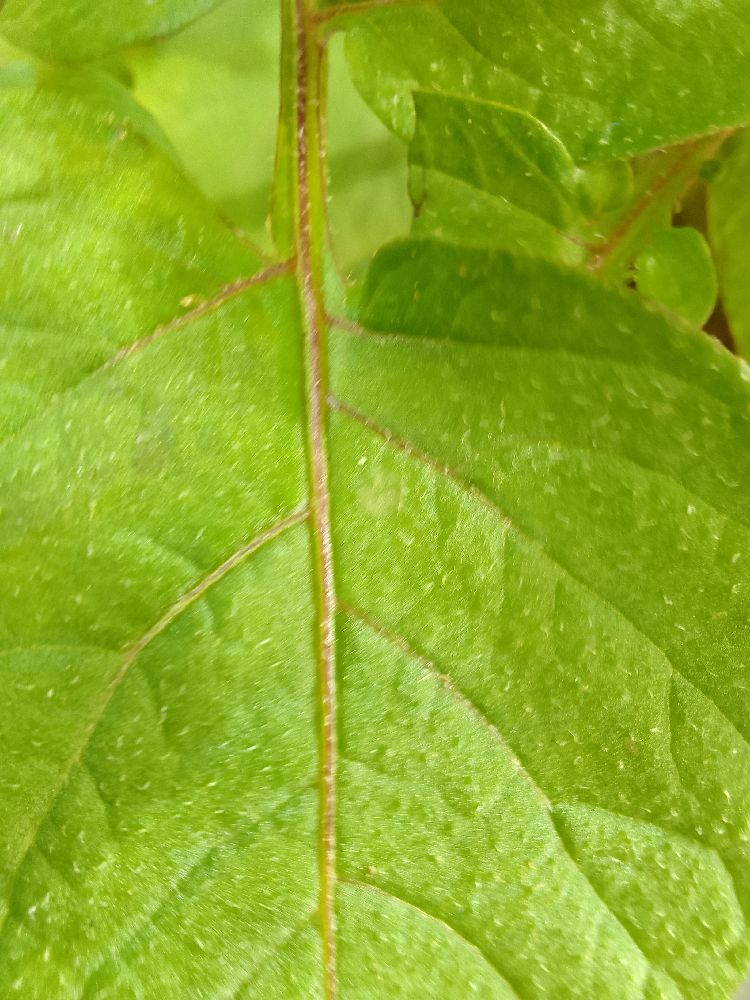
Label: Healthy